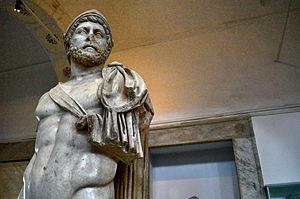
Le musée national du Bardo est un musée de Tunis, capitale de la Tunisie, situé dans la banlieue du Bardo.